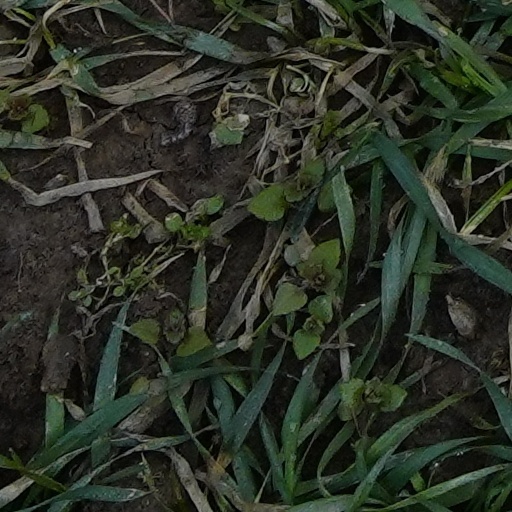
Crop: wheat